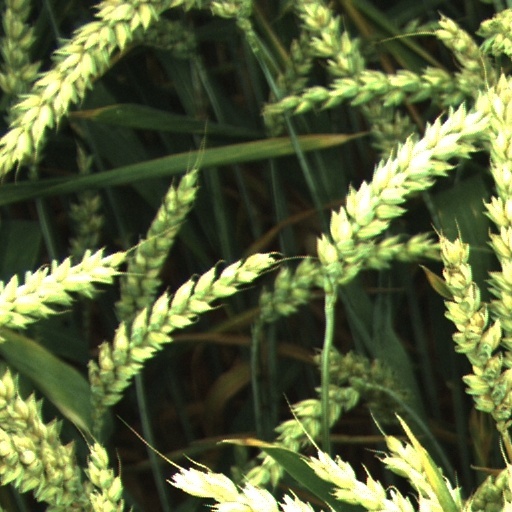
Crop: wheat